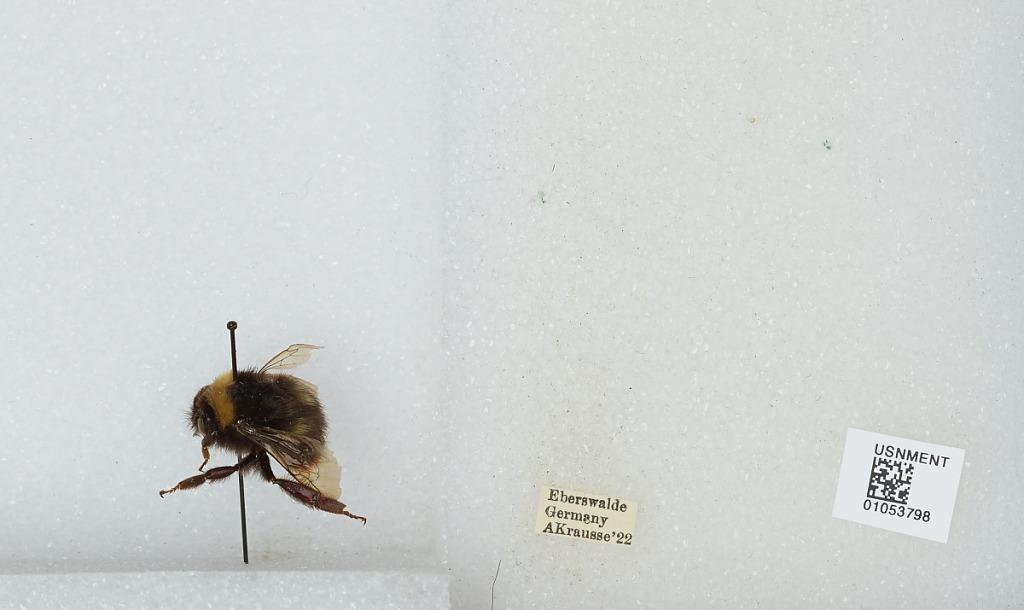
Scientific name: Bombus sp.
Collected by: A. Krausse
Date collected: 1922--
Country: Germany
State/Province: Brandenburg
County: Barnim
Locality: Eberswalde
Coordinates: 52.8356, 13.8182